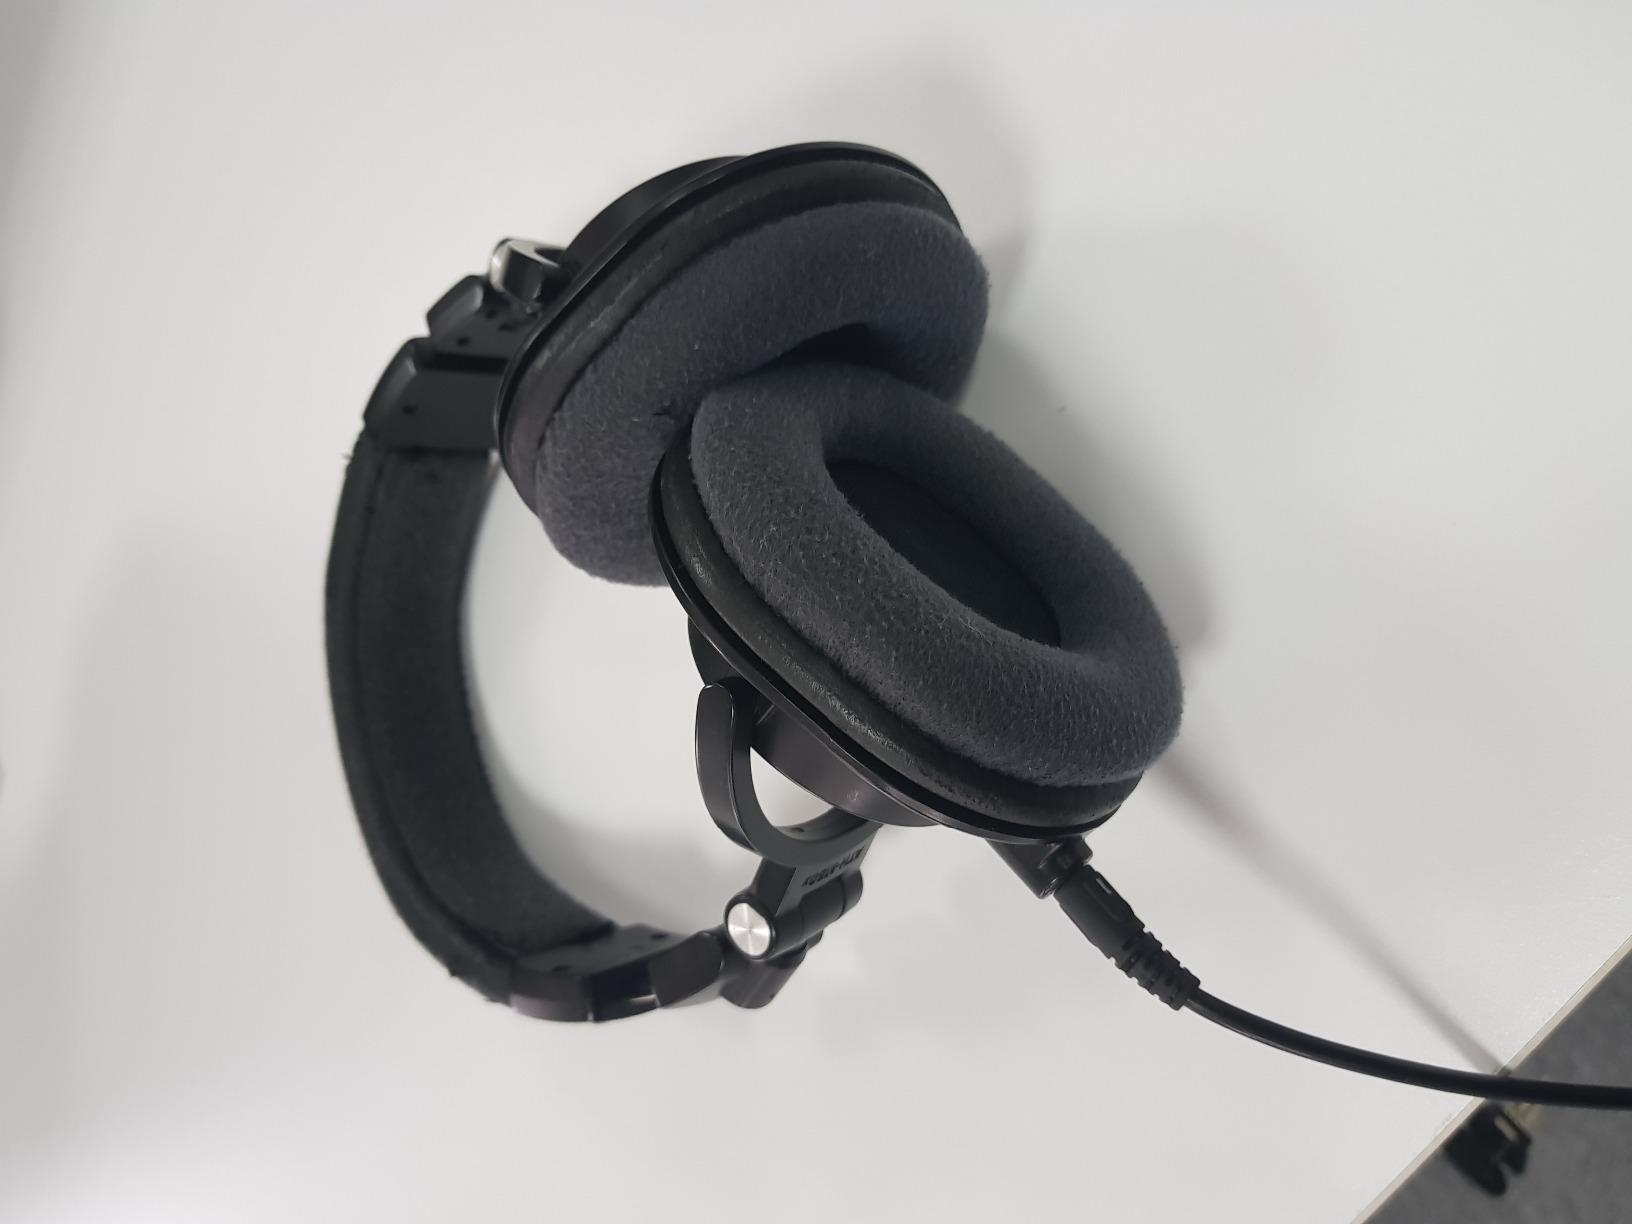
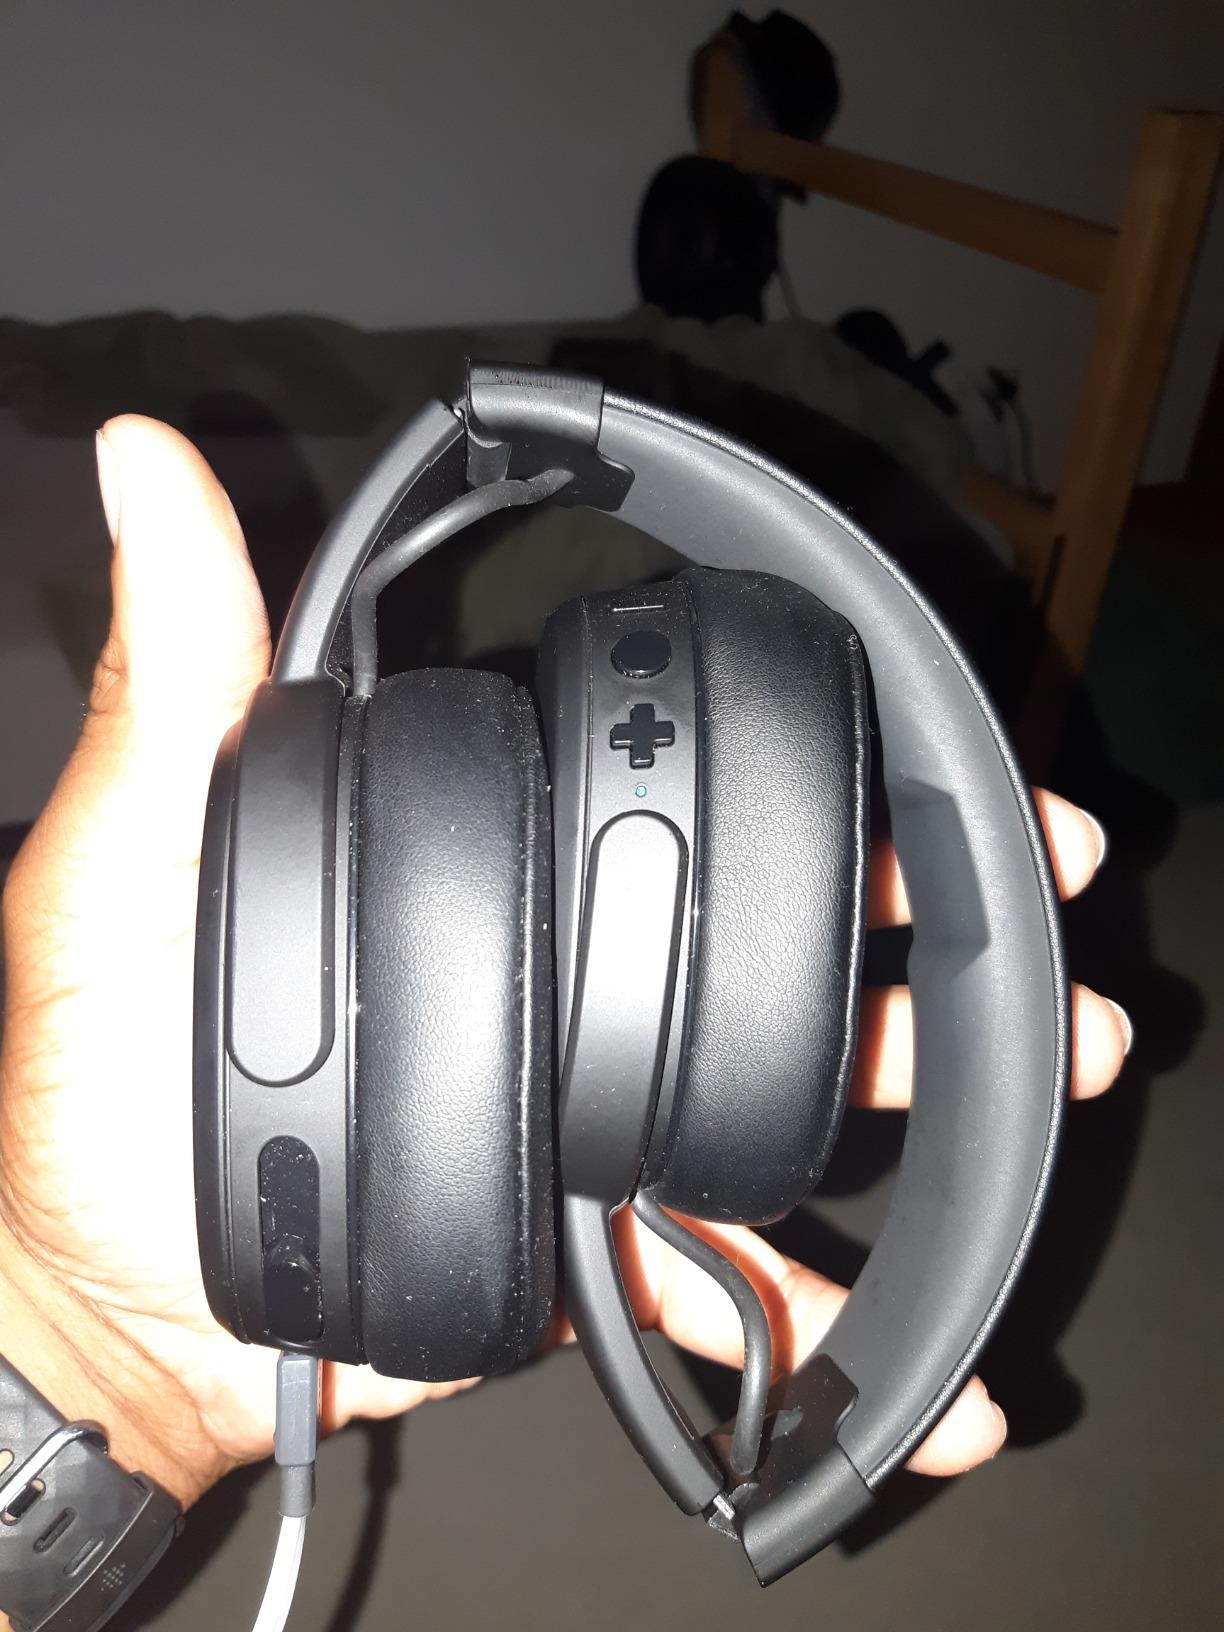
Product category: headphones
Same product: no